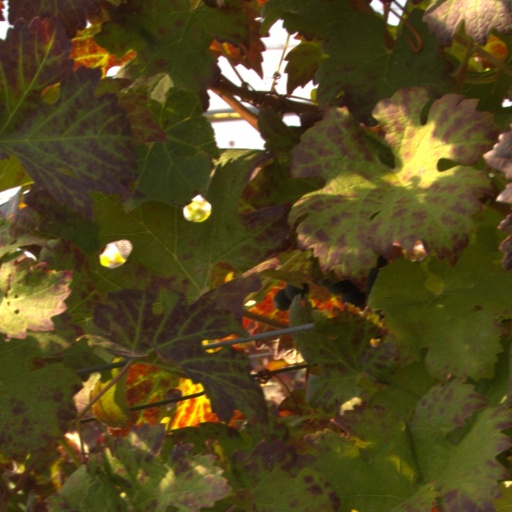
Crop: grape